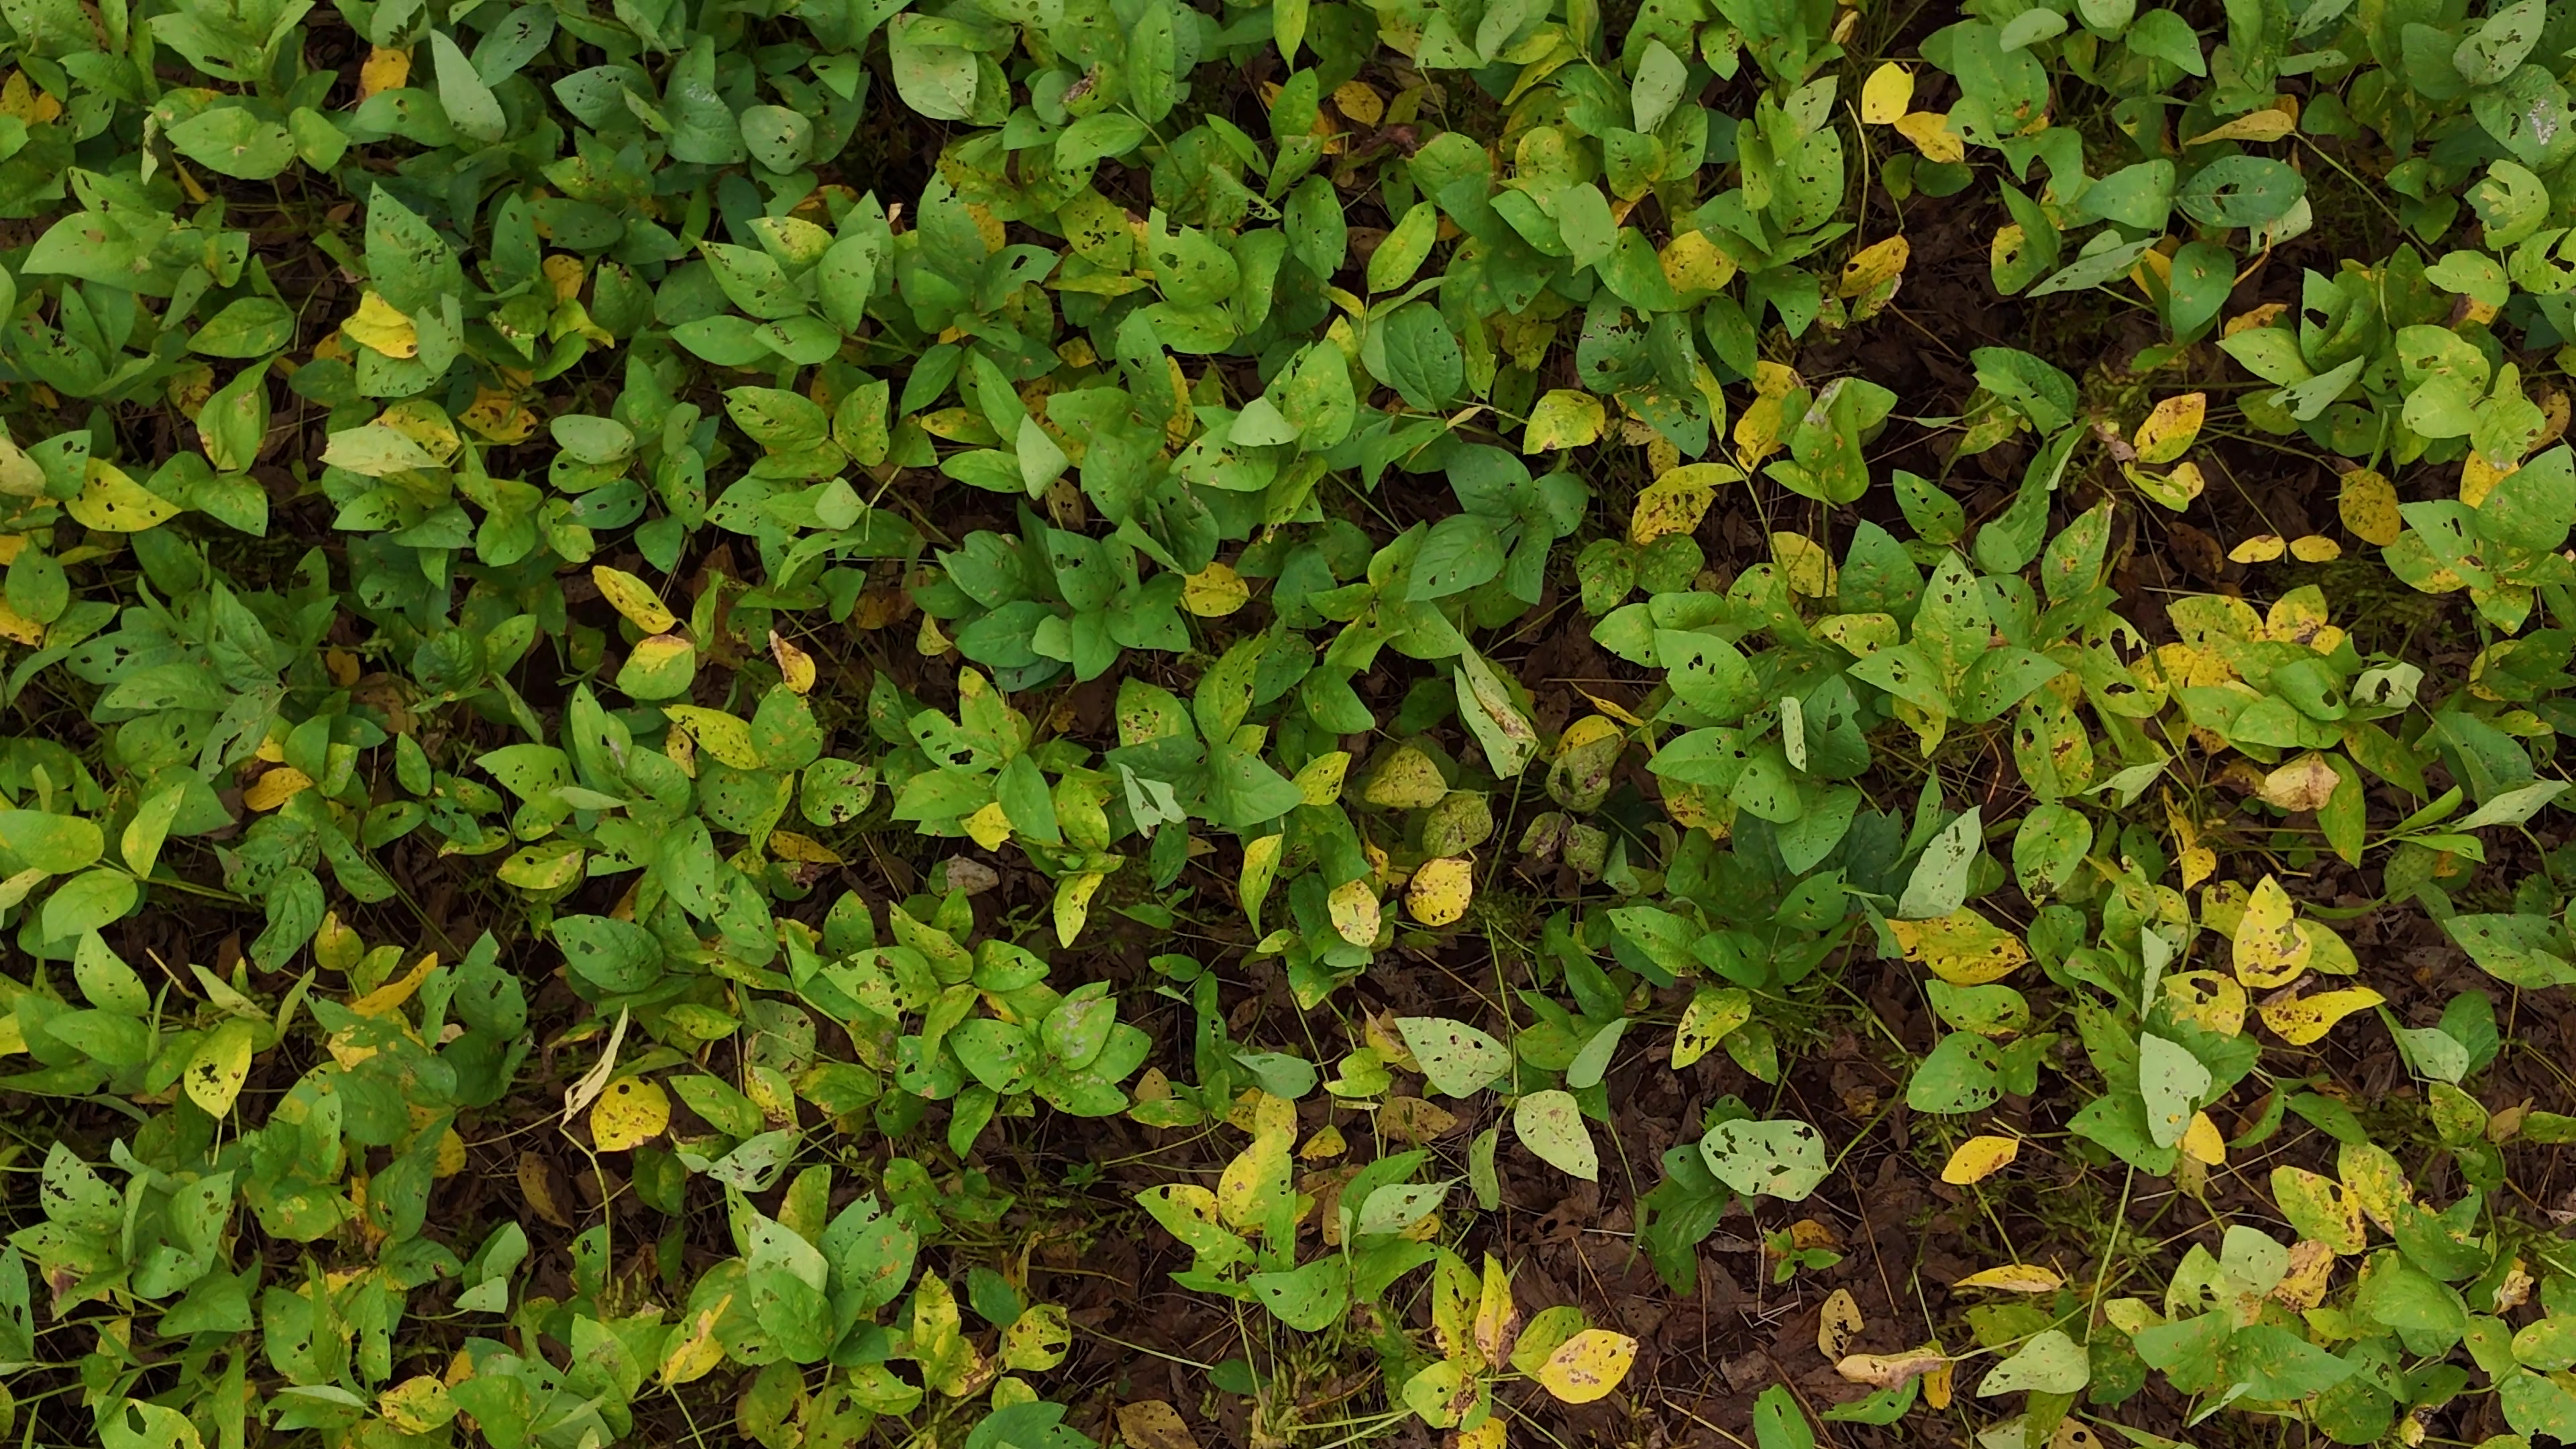
Label: Rust